Ana Tijoux

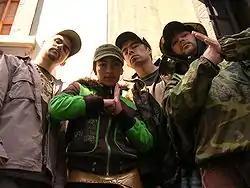
With Makiza in 2005.

In 1997, the group released their first CD, "Vida Salvaje", with great success even though it was an independent production.